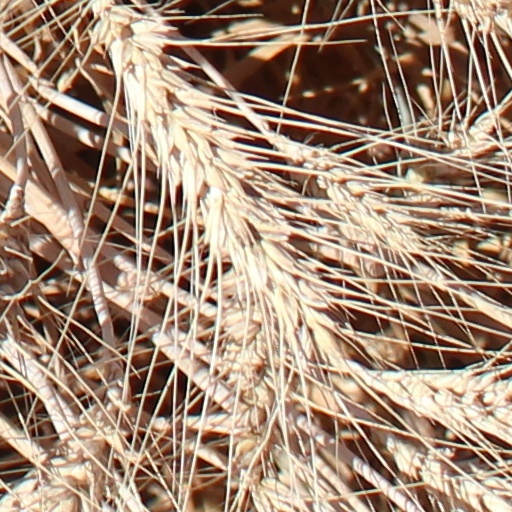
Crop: wheat